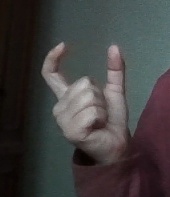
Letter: nun